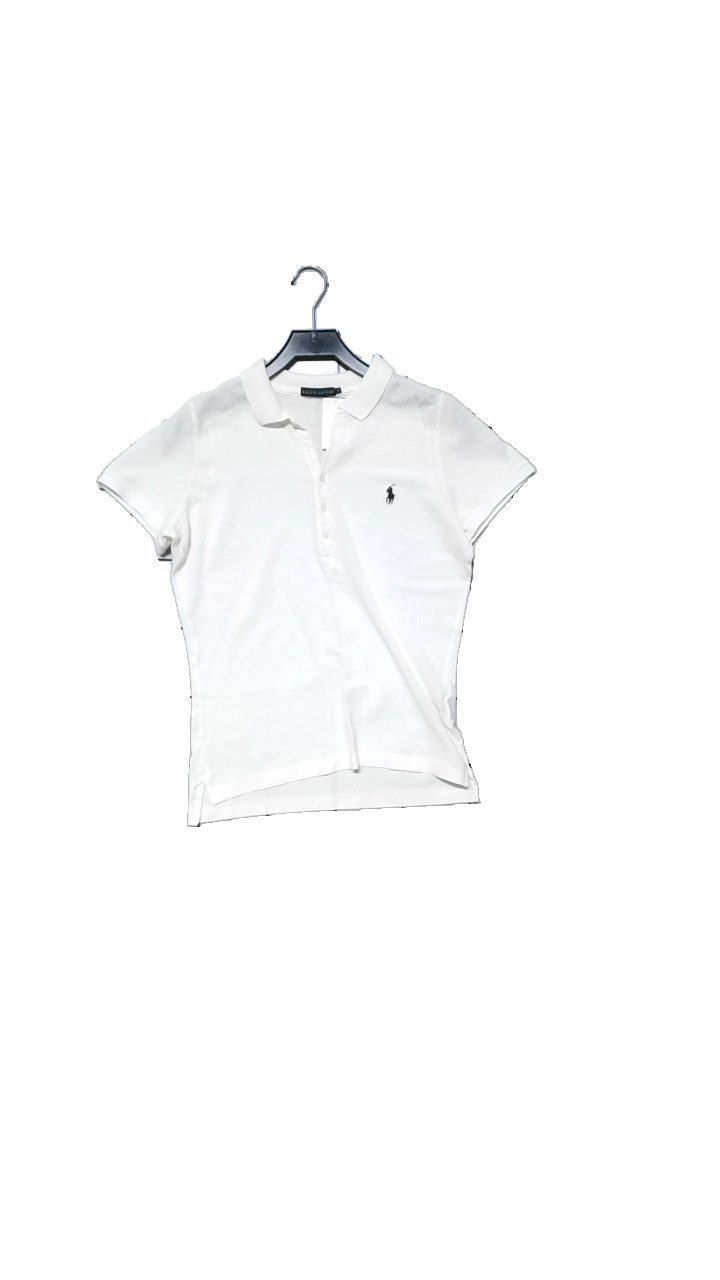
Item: Top (Ladies)
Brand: Ralph Lauren
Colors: White
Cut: Regular
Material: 97% cotton, 3% elastane
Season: All
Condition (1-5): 3
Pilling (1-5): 4
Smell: Minor
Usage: Reuse
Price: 100-150